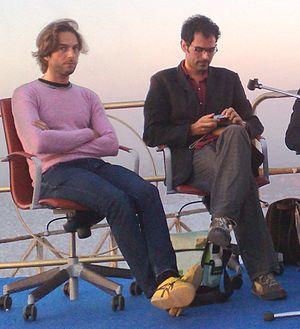
Gustav Hofer, né le 9 mai 1976 à Sarentino dans le Haut-Adige, est un journaliste italien contemporain et présentateur sur Arte.
Soudain, l'hiver dernier ou Homophobie à l'italienne est un film documentaire italien réalisé en 2007 par Gustav Hofer et Luca Ragazzi.